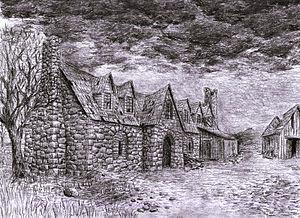
Bree est une ville fictive du légendaire de l'écrivain britannique J. R. R. Tolkien, apparaissant dans Le Seigneur des anneaux. Elle est située dans le pays de Bree, à l'est et en bordure de la Comté.